Lechovo Folklore Museum

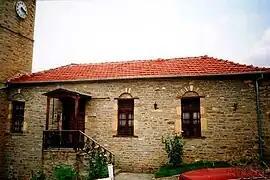
Outside view of the Museum

Lechovo is a historic village on the Kastoria–Amyndaio road, near the Kleissoura pass. In 1977, the Prophet Elijah Association of Lehovites started to collect artefacts of folk culture and ecclesiastical objects and to put together its folklore collection. Since 1980, the collection has been housed in a renovated historic building just off the main square, which is now the Lehovo Folklore Museum. The purpose of the museum is to preserve the traditions and the history of the village, which is why all the exhibits come from Lehovo itself.